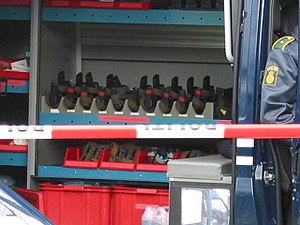
Materielvognen
Kig ind i materielvognen
Materielvognen er en del af Københavns Politis taktiske koncept. Den indeholder al den udrustning en deling fra beredskabssektionen har brug for i forbindelse med indtrængning til mistænkt i lejlighed eller anholdelse af farlige/bevæbnede mistænkte.